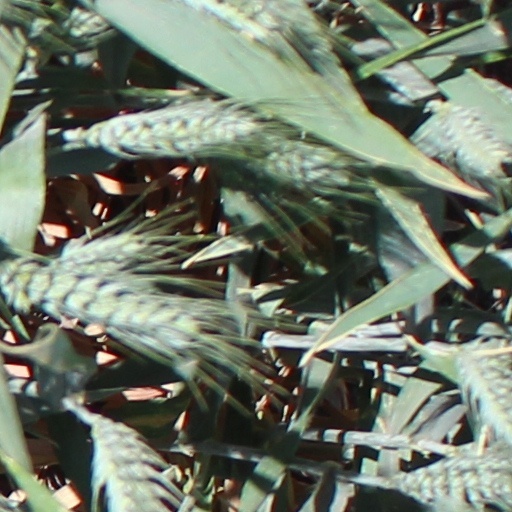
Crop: wheat